William McSherry (Pennsylvania politician)

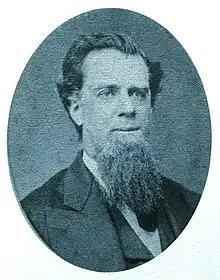
Senate Portrait

William McSherry (1821-1899) was an American politician who represented Adams County, Pennsylvania in both the Pennsylvania House of Representatives and the Pennsylvania State Senate, initially as a Whig before transitioning to the Democratic party.